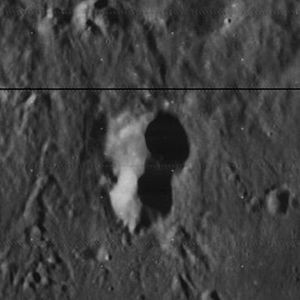
Fauth (månekrater)
Fauth er et lille, dobbelt nedslagskrater på Månen. Det befinder sig på Månens forside og er opkaldt efter den tyske selenograf Philipp J.H. Fauth.